Hokitika

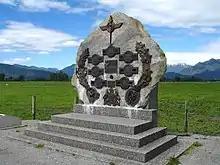
Memorial for the 1941 shooting, Kowhitirangi

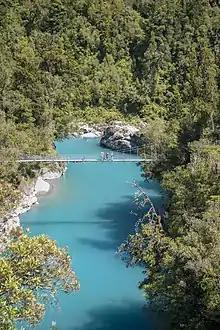
Hokitika Gorge, with swing bridge in the background. The turquoise blue colour is caused by glacial milk.

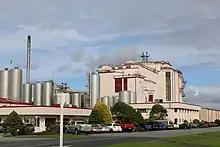
The Westland Milk factory in Hokitika (2021)

Before the 2023 census, the town had a smaller boundary, covering . Using that boundary, Hokitika had a population of 2,892 at the 2018 New Zealand census, a decrease of 75 people (−2.5%) since the 2013 census, and a decrease of 186 people (−6.0%) since the 2006 census. There were 1,305 households, comprising 1,374 males and 1,521 females, giving a sex ratio of 0.9 males per female. The median age was 47.5 years (compared with 37.4 years nationally), with 459 people (15.9%) aged under 15 years, 474 (16.4%) aged 15 to 29, 1,278 (44.2%) aged 30 to 64, and 687 (23.8%) aged 65 or older.